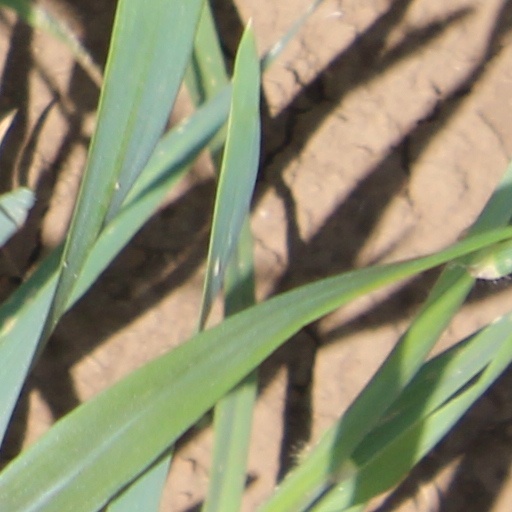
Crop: wheat